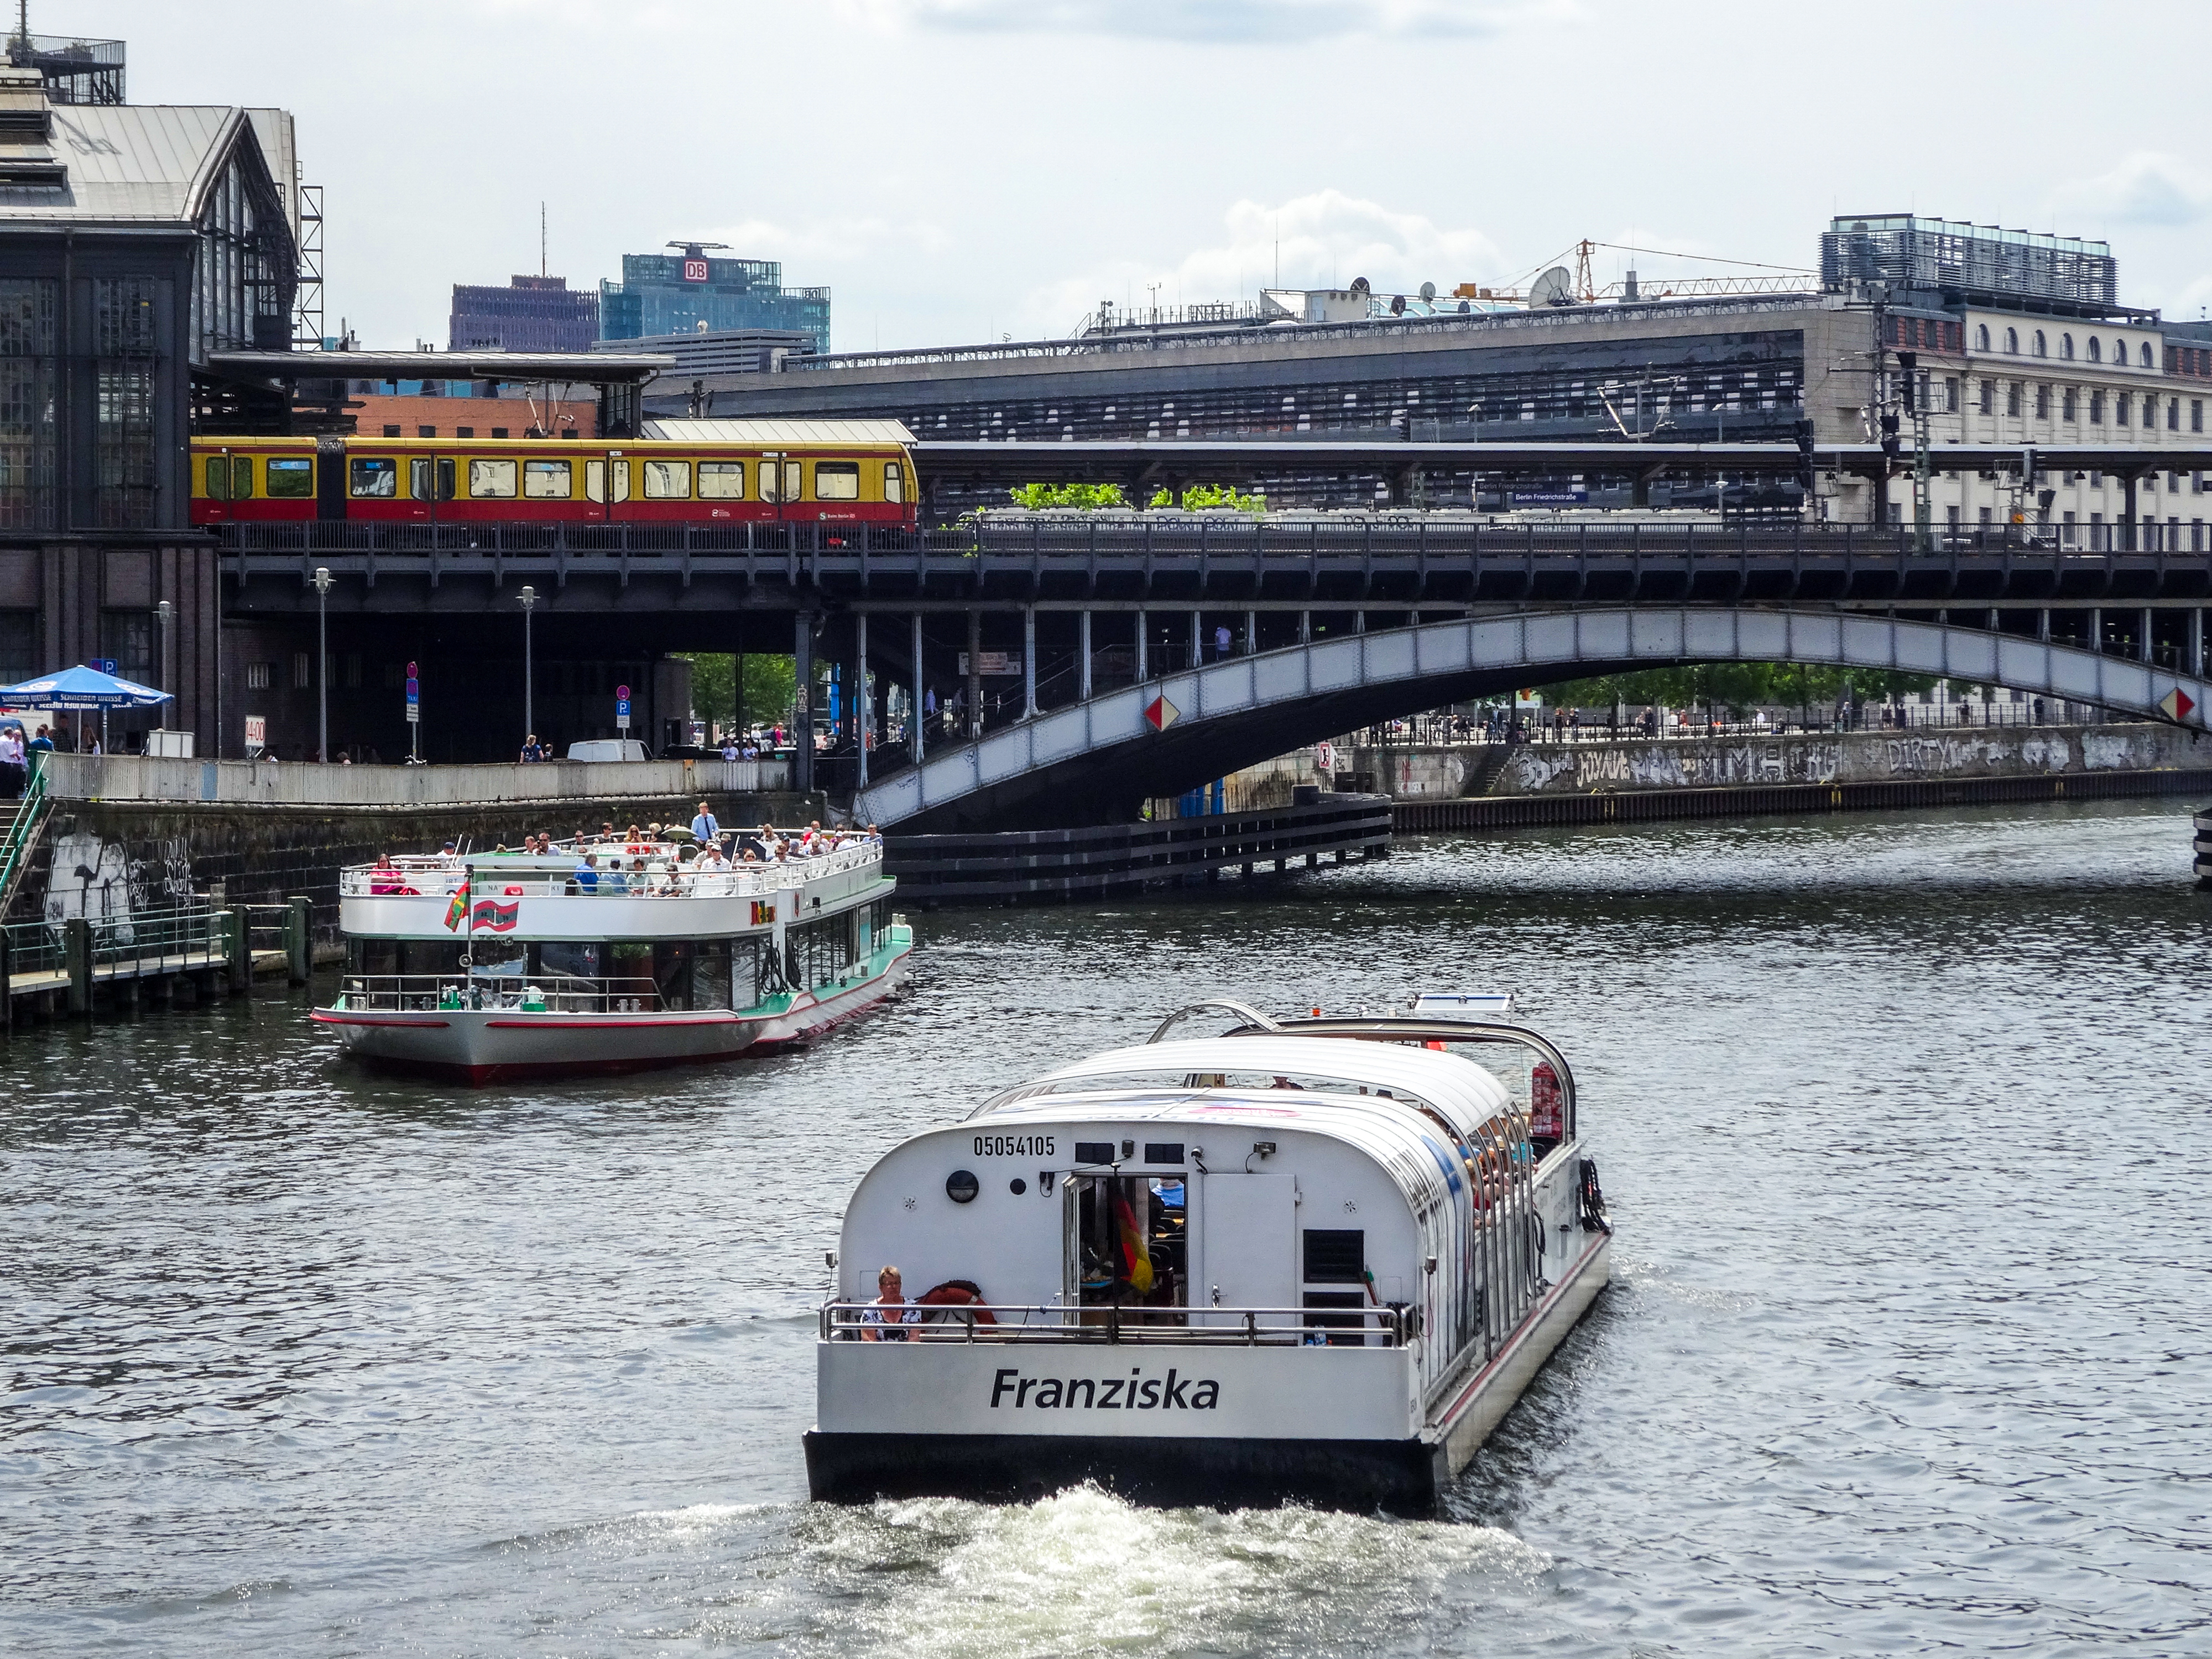
boats, river, bridge, train, railway bridge, river boats, vessels, structures, infrastructures, transportation, city, berlin, ships, friedrichstrasse, water, germany, sky, architecture, cityscape, body of water, mode of transport, transport, waterway, channel, watercraft, boat, public transport, metropolis, ship, arch bridge, naval architecture, ferry, canal, water transportation, downtown, girder bridge, transport hub, beam bridge, passenger, boats and boating equipment and supplies